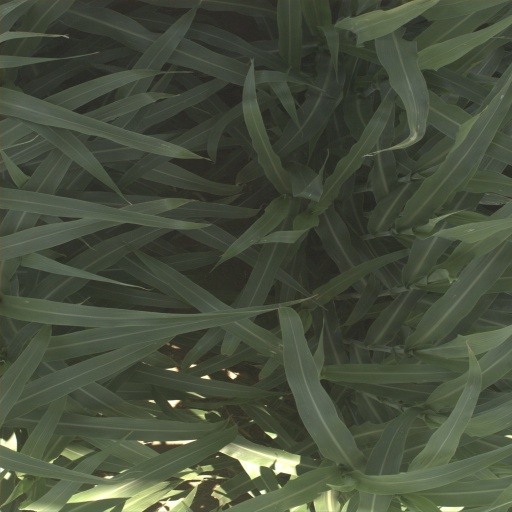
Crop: sorghum